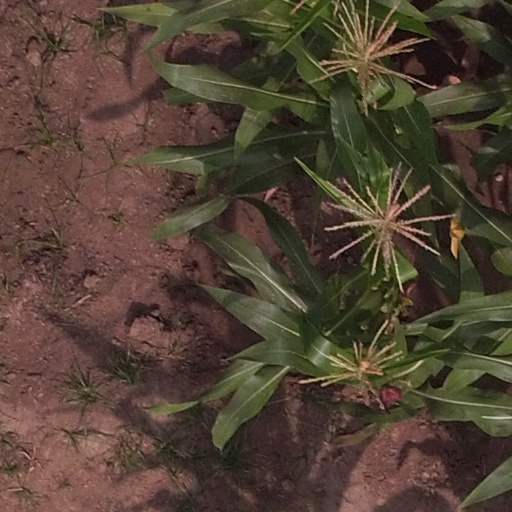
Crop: maize; corn